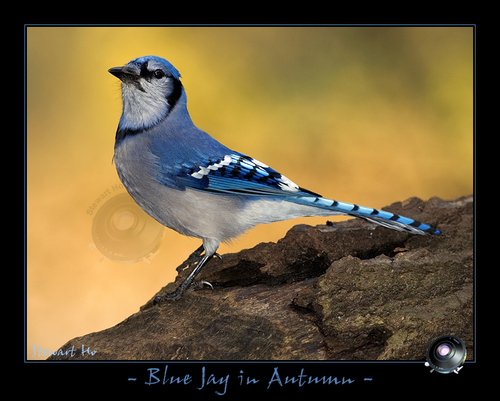
this is a bird with a white belly and a blue back.
this colorful bird is mostly blue with accents of black and white.
the bird has a black eyering and a white breast,
this is a blue bird with white on the breast, rump, and throat.
this bird has a white breast, black beak, and blue primaries
this blue, white and black bird has a short, pointed bill, a grey-white breast and blue wings with black and white stripes.
this bird has a dark blue bill as well as a white bellya small bird with a grey belly and chest and blue wings and crown.
the bird has a grey and white chest with blue feathers on the back.
this small bird has a white belly, white breast and a blue back and crown.
Species: Blue Jay